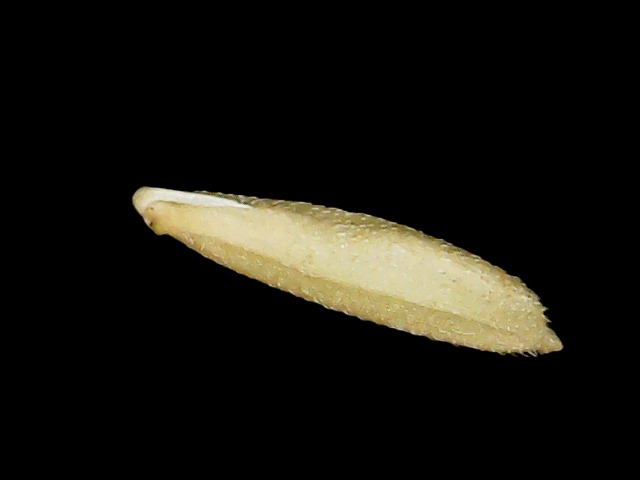
Rice variety: Binadhan26